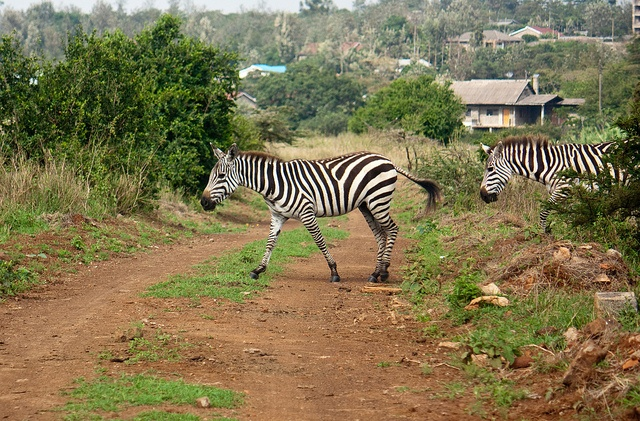
A couple of zebra crossing a dirt and grass road.
Pair of zebras crossing dirt roadway in rural setting.
Two zebras cross a dirt road outside a village.
Two zebras crossing a rural dirt road with houses behind.
Two zebras that are cutting across a pathway.